Seva Bharati

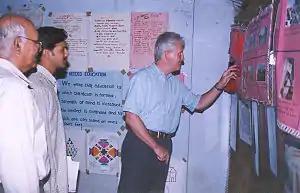
British Deputy High Commissioner Stuart Innes visiting Seva Bharati's rehabilitation center for child labor, Telangana

Seva Bharati has a large number of centers that provide vocational training to economically underprivileged women. It trains women in making handicrafts and decorative items and helps to market these products. Hundreds of girls trained by Seva Bharati over the years are transforming handicrafts into a successful cottage industry mostly in the northeastern states of India. Seva Bharati also conducts camps and organizes exhibitions of handicrafts churned out at such camps and works as a catalyst in marketing these items. The participants are usually trained in fabric painting, hand stitching, pot painting, glass painting, jute work, flower-making, cane and bamboo craft, pith and banana fiber craft. As the volunteer notes, the best part is that the items produced by these women are in demand because of their quality and hence are getting bulk orders. The handicrafts are today finding their way into homes across India.